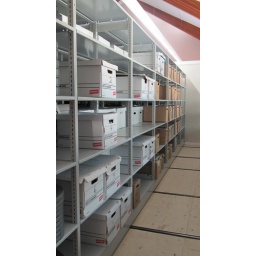
47 of 72 boxes full of documents used by Shawn Cafferky while preparing his book &amp;quot;Uncharted Waters&amp;quot;.